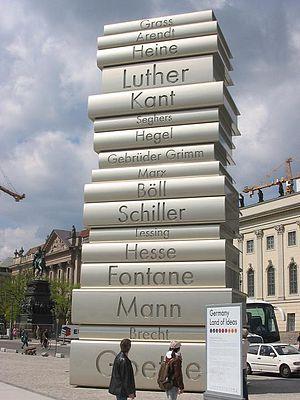
Imprimerie Moderne est la quatrième sculpture (sur six) du ""Chemin des idées"" créé à l'occasion de la coupe du monde de football 2006, organisée en Allemagne. Dévoilée le 21 avril 2006 au Bebelplatz devant la Alte Bibliothek."
La Journée mondiale du livre est un événement annuel célébré le 23 avril et organisé par l'UNESCO, branche culturelle des Nations unies, pour promouvoir la lecture, la publication et les droits d'auteur.